Yemen

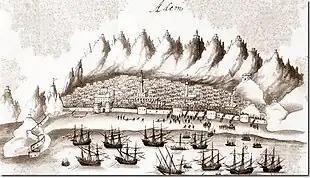
Portuguese Viceroy Afonso de Albuquerque failed twice to conquer Aden, though the Portuguese Empire managed to rule Socotra until 1511

Muhammad sent his cousin Ali to Sana'a and its surroundings around 630. At the time, Yemen was the most advanced region in Arabia. The Banu Hamdan confederation was among the first to accept Islam. Muhammad sent Muadh ibn Jabal, as well to Al-Janad, in present-day Taiz, and dispatched letters to various tribal leaders. Major tribes, including Himyar, sent delegations to Medina during the "year of delegations" around 630–631. Several Yemenis accepted Islam before 630, such as Ammar ibn Yasir, Al-Ala'a Al-Hadrami, Miqdad ibn Aswad, Abu Musa Ashaari, and Sharhabeel ibn Hasana. A man named 'Abhala ibn Ka'ab Al-Ansi expelled the remaining Persians and claimed he was a prophet of Rahman. He was assassinated by a Yemeni of Persian origin called Fayruz al-Daylami. Christians, who were mainly staying in Najran along with Jews, agreed to pay "jizyah", although some Jews converted to Islam, such as Wahb ibn Munabbih and Ka'ab al-Ahbar.